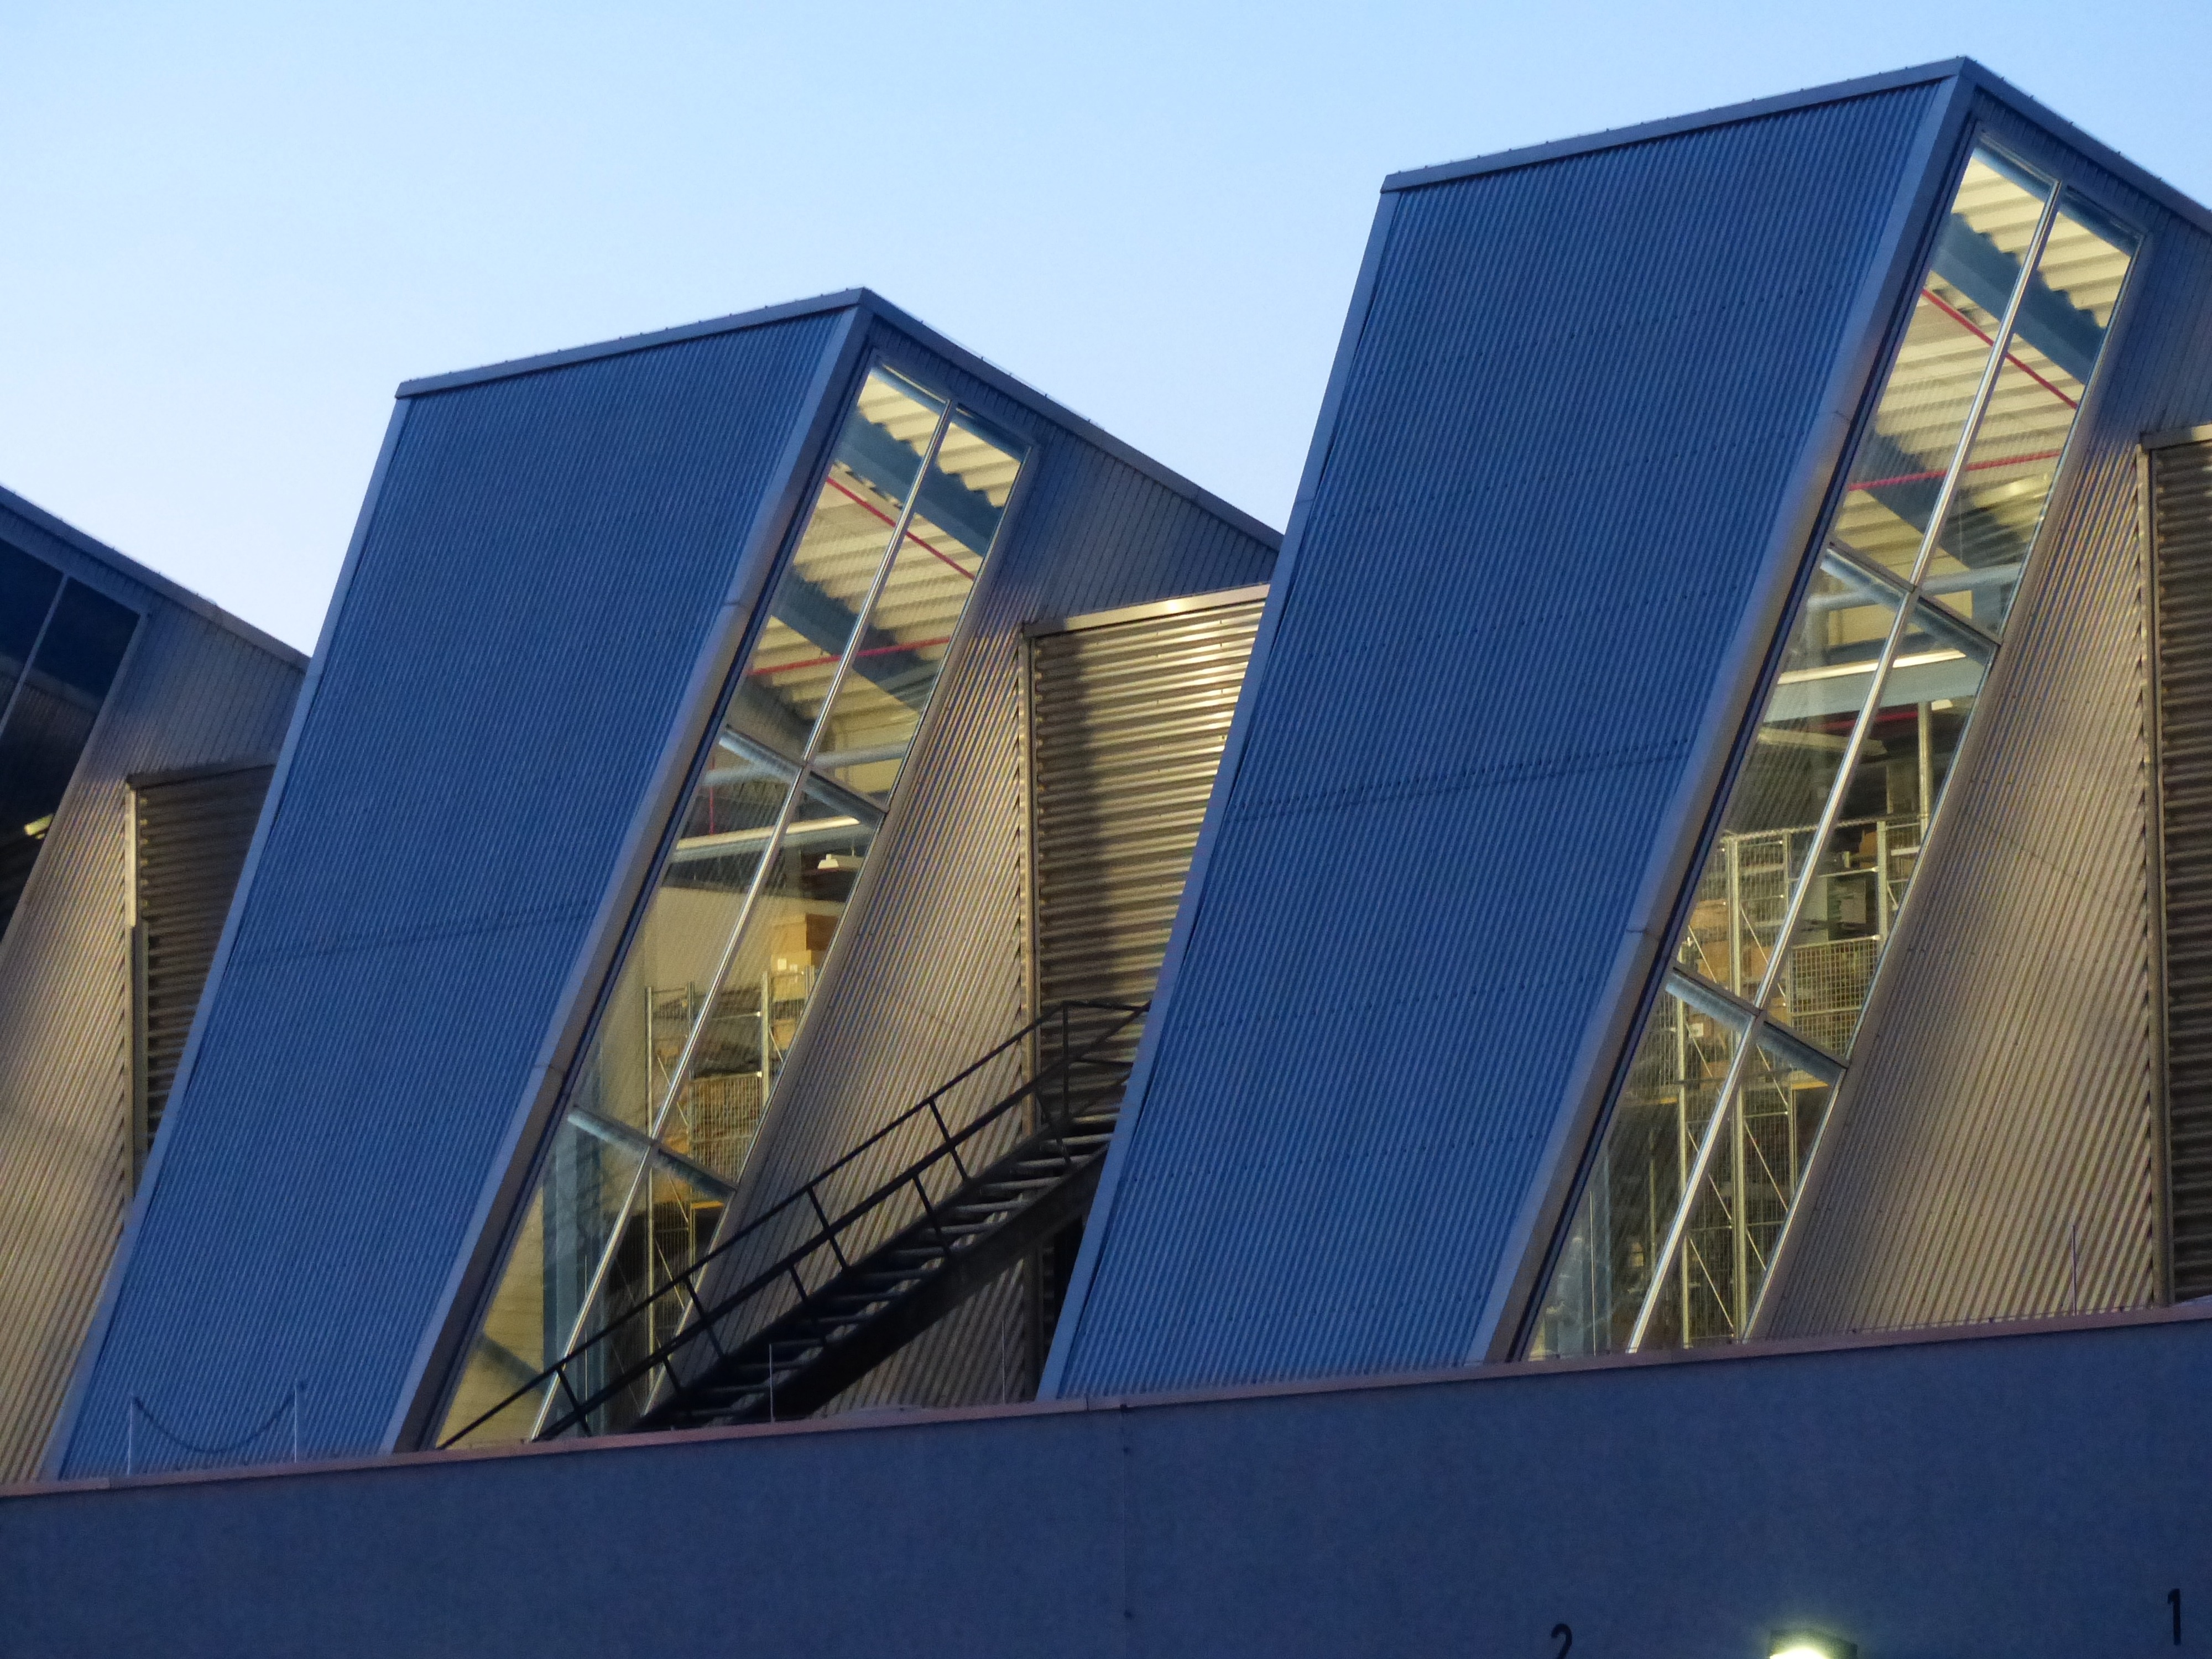
architecture, roof, building, skyscraper, downtown, hall, facade, blue, lighting, tower block, warehouse, stairs, headquarters